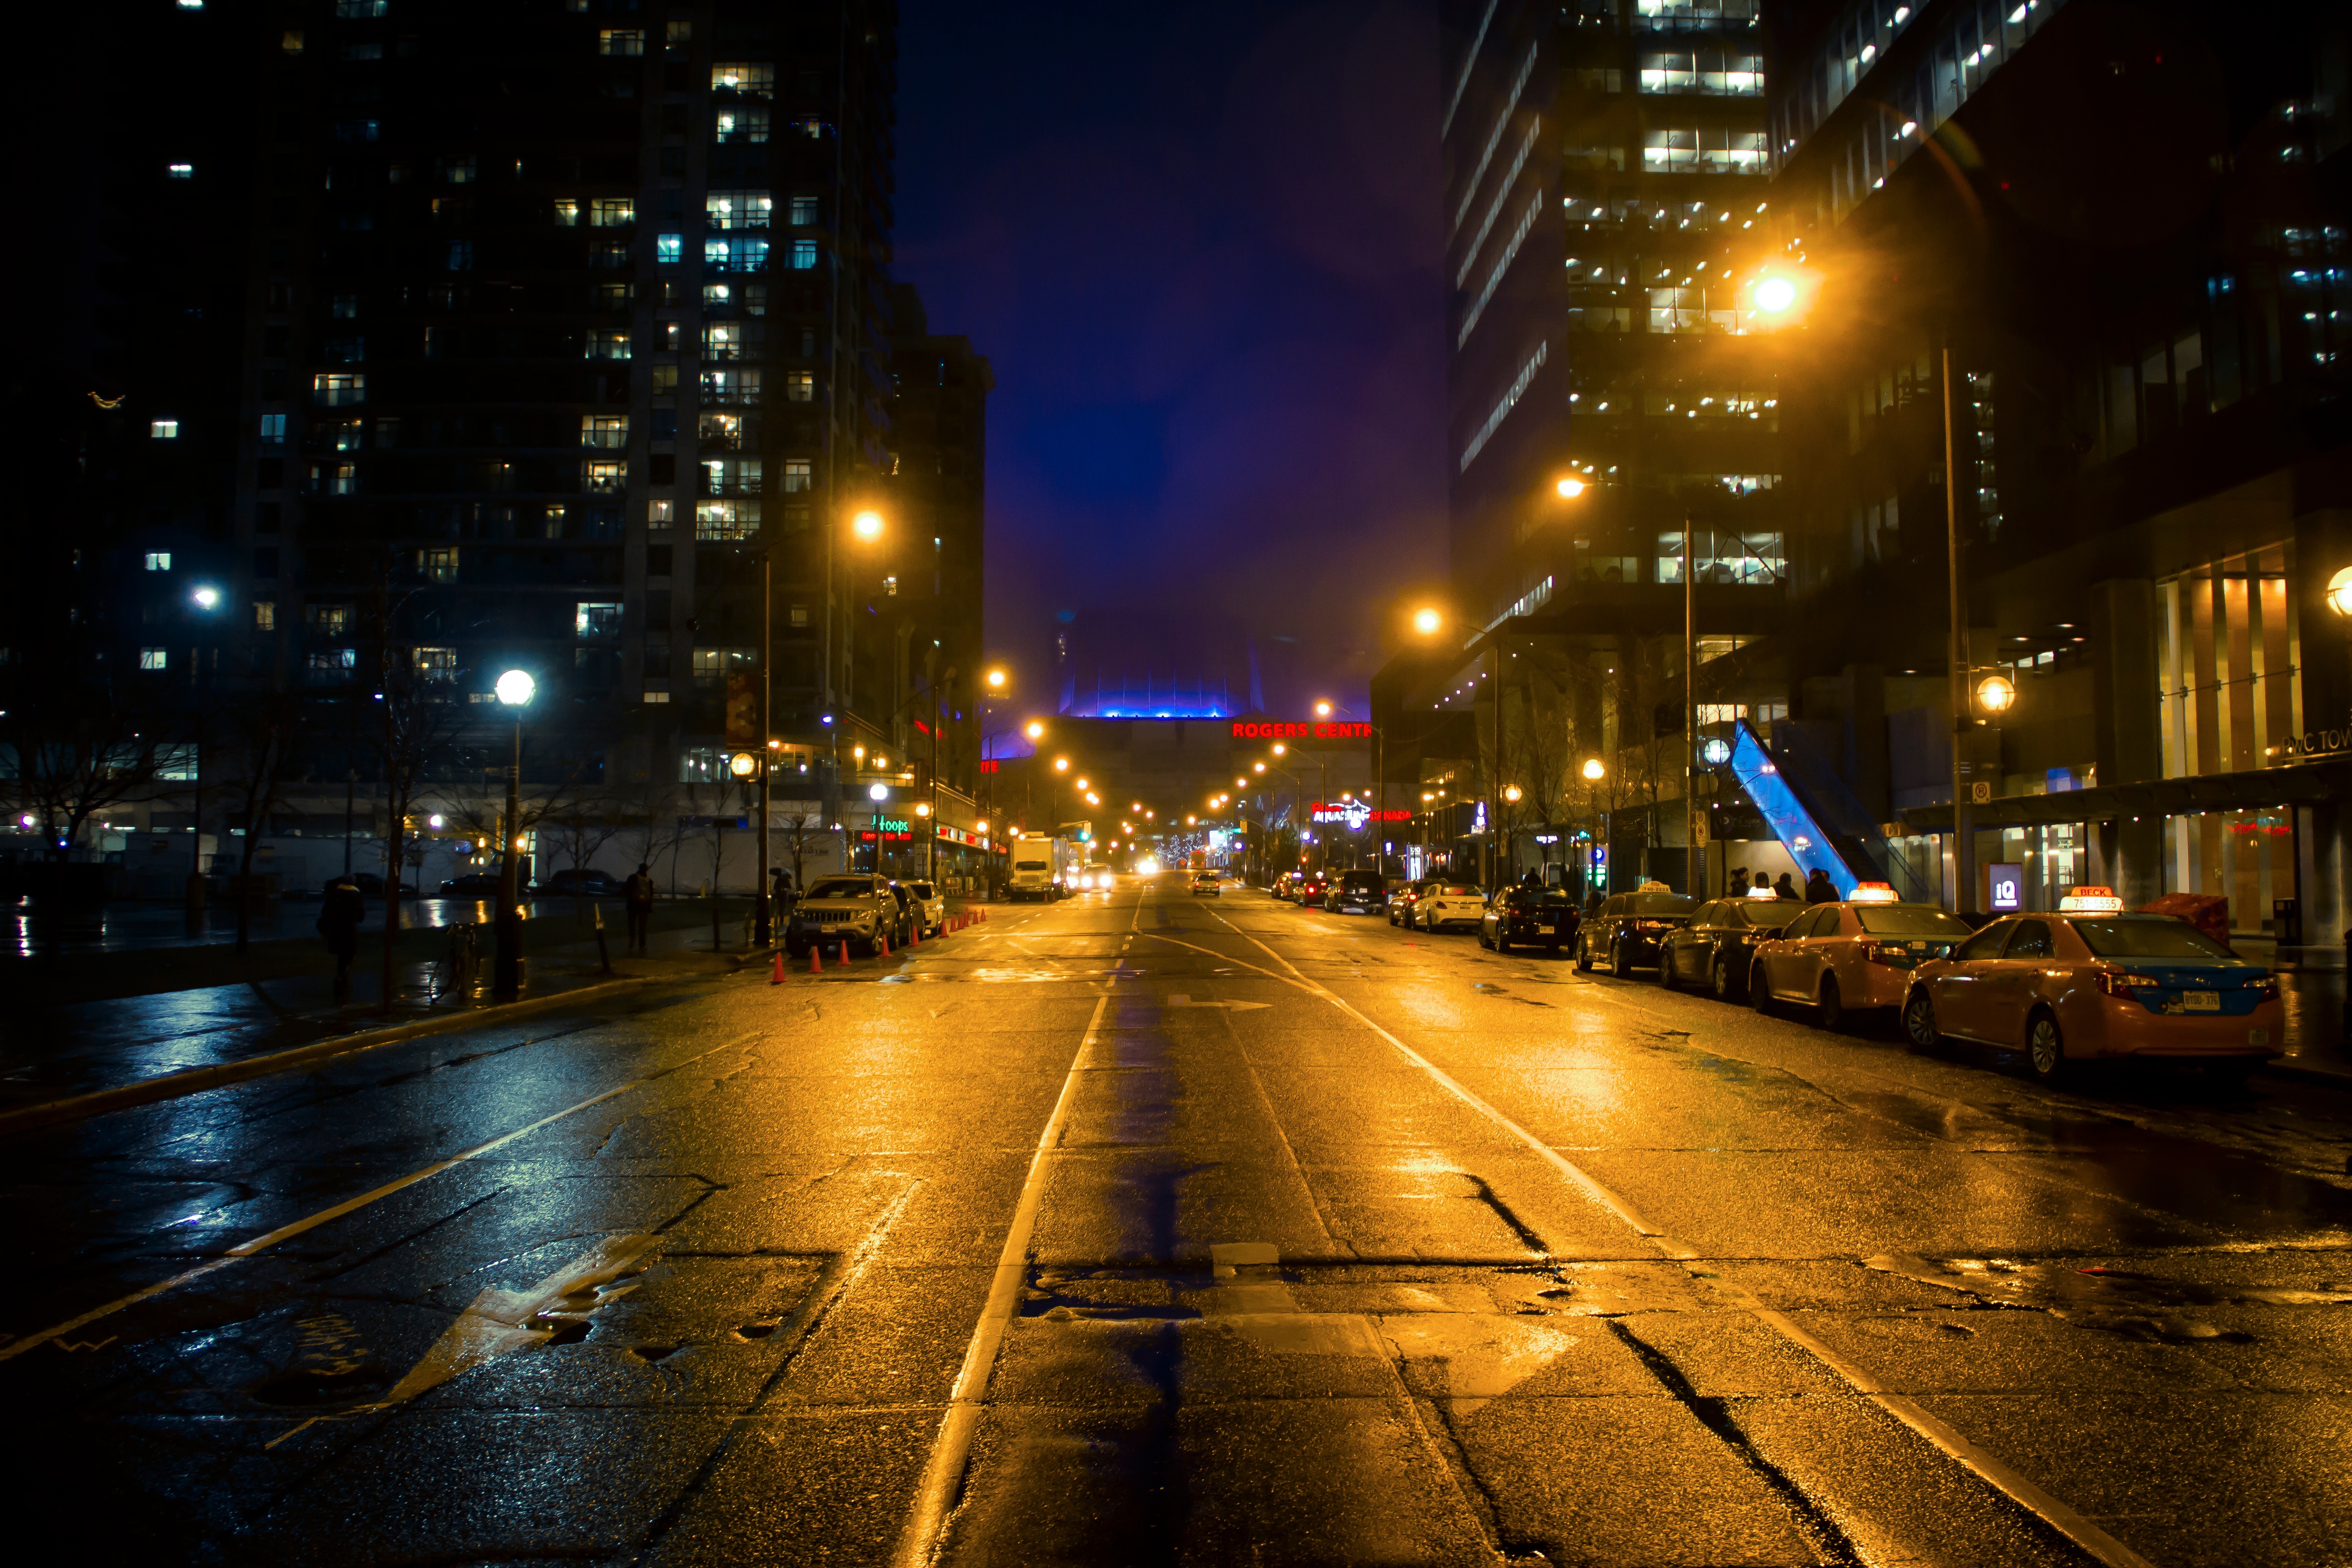
light, night, city, cityscape, dusk, evening, reflection, darkness, street light, lighting, midnight, metropolis, urban area